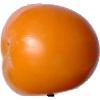
Label: yellow_tomato